Guarino da Verona

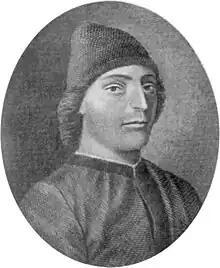
Guarino da Verona

Guarino Veronese or Guarino da Verona (1374 – 14 December 1460) was an Italian classical scholar, humanist, and translator of ancient Greek texts during the Renaissance. In the republics of Florence and Venice he studied under Manuel Chrysoloras ( 1350–1415), renowned professor of Greek and ambassador of the Byzantine emperor Manuel II Palaiologos, the first scholar to hold such courses in medieval Italy.